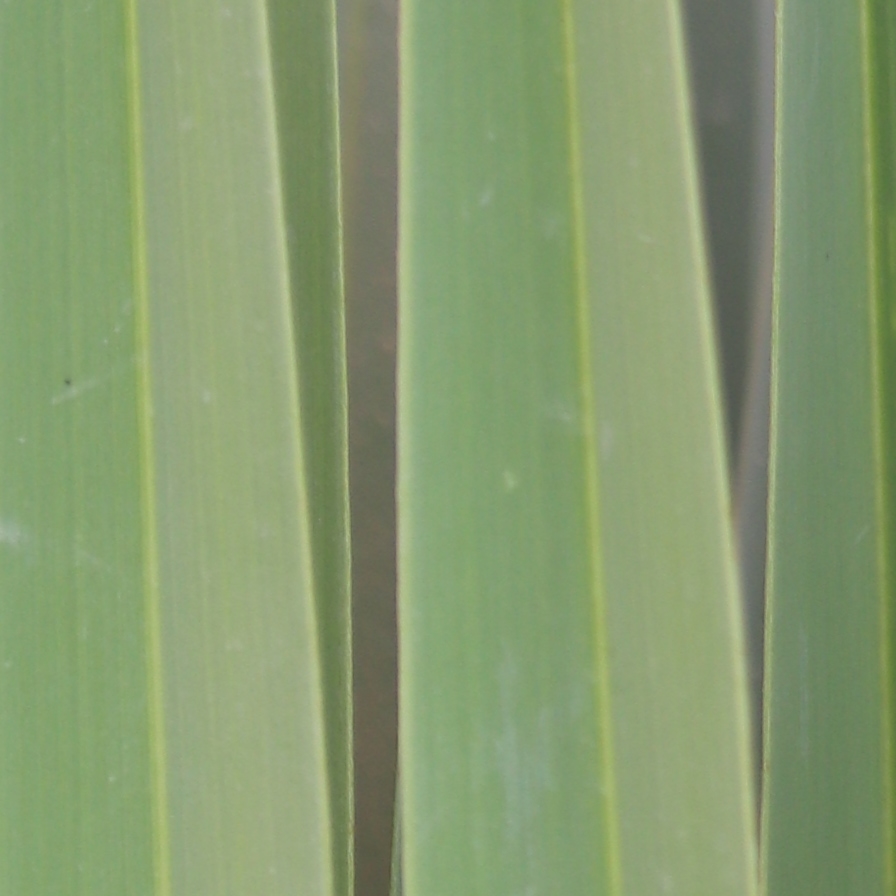
Label: Healthy